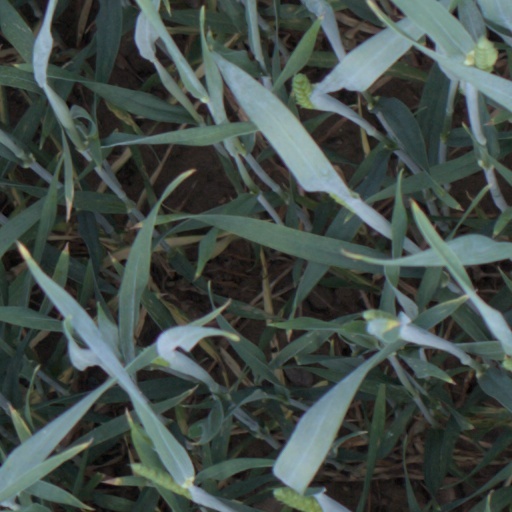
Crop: wheat